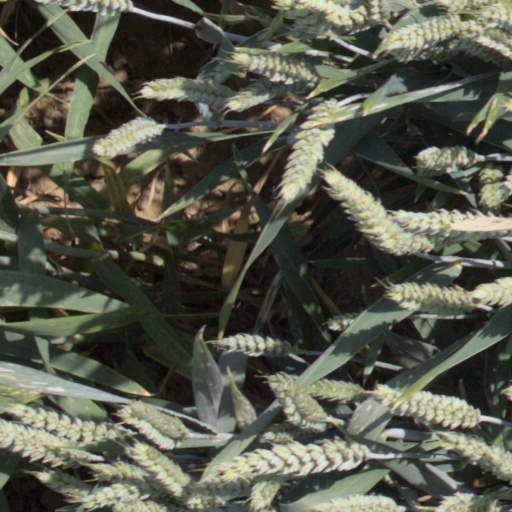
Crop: wheat